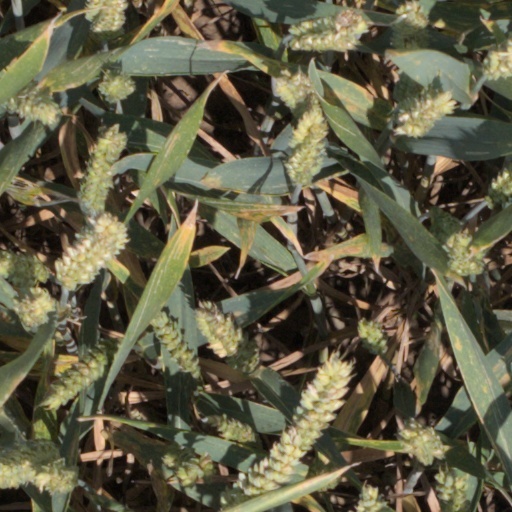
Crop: wheat